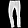
Label: Trouser